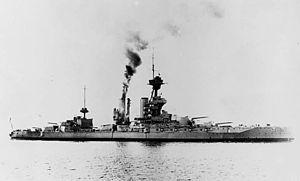
Le HMS Marlborough est un cuirassé de classe Iron Duke construit au Royaume-Uni en 1912 pour la Royal Navy.
Irina Alexandrovna de Russie, princesse de Russie, est née le 15 juillet 1895 à Peterhof et morte le 26 février 1970 à Paris.
La 1ʳᵉ escadre était une escadre de cuirassés de la Royal Navy qui fit partie de la Grand Fleet lors de la Première Guerre mondiale.
Félix Felixovitch Ioussoupov ou Félix Youssoupoff ou Youssoupov, prince Ioussoupov et comte Soumarokov-Elston, né le 11 mars 1887 à Saint-Pétersbourg et mort le 27 septembre 1967 à Paris, est un prince russe, avec qualification d’altesse sérénissime.
Sir Winston Churchill [ˈwɪnstin ˈtʃɜːtʃɪl], né le 30 novembre 1874 à Woodstock et mort le 24 janvier 1965 à Londres, est un homme d'État britannique. Sa ténacité face au nazisme, son action décisive en tant que Premier ministre du Royaume-Uni durant la Seconde Guerre mondiale, joints à ses talents d'orateur et à ses bons mots, ont fait de lui un des hommes politiques les plus reconnus du XXᵉ siècle. Ne disposant pas d'une fortune personnelle, il tire l'essentiel de ses revenus de sa plume. Ses dons d'écriture seront couronnés à la fin de sa vie par le prix Nobel de littérature. Il est également un peintre estimé.